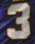
Number: 3